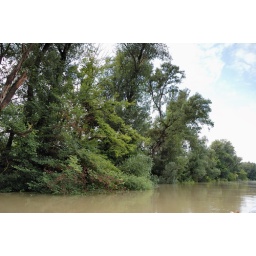
these trees are originally on the bank of a branch of the Danube - now totally under water